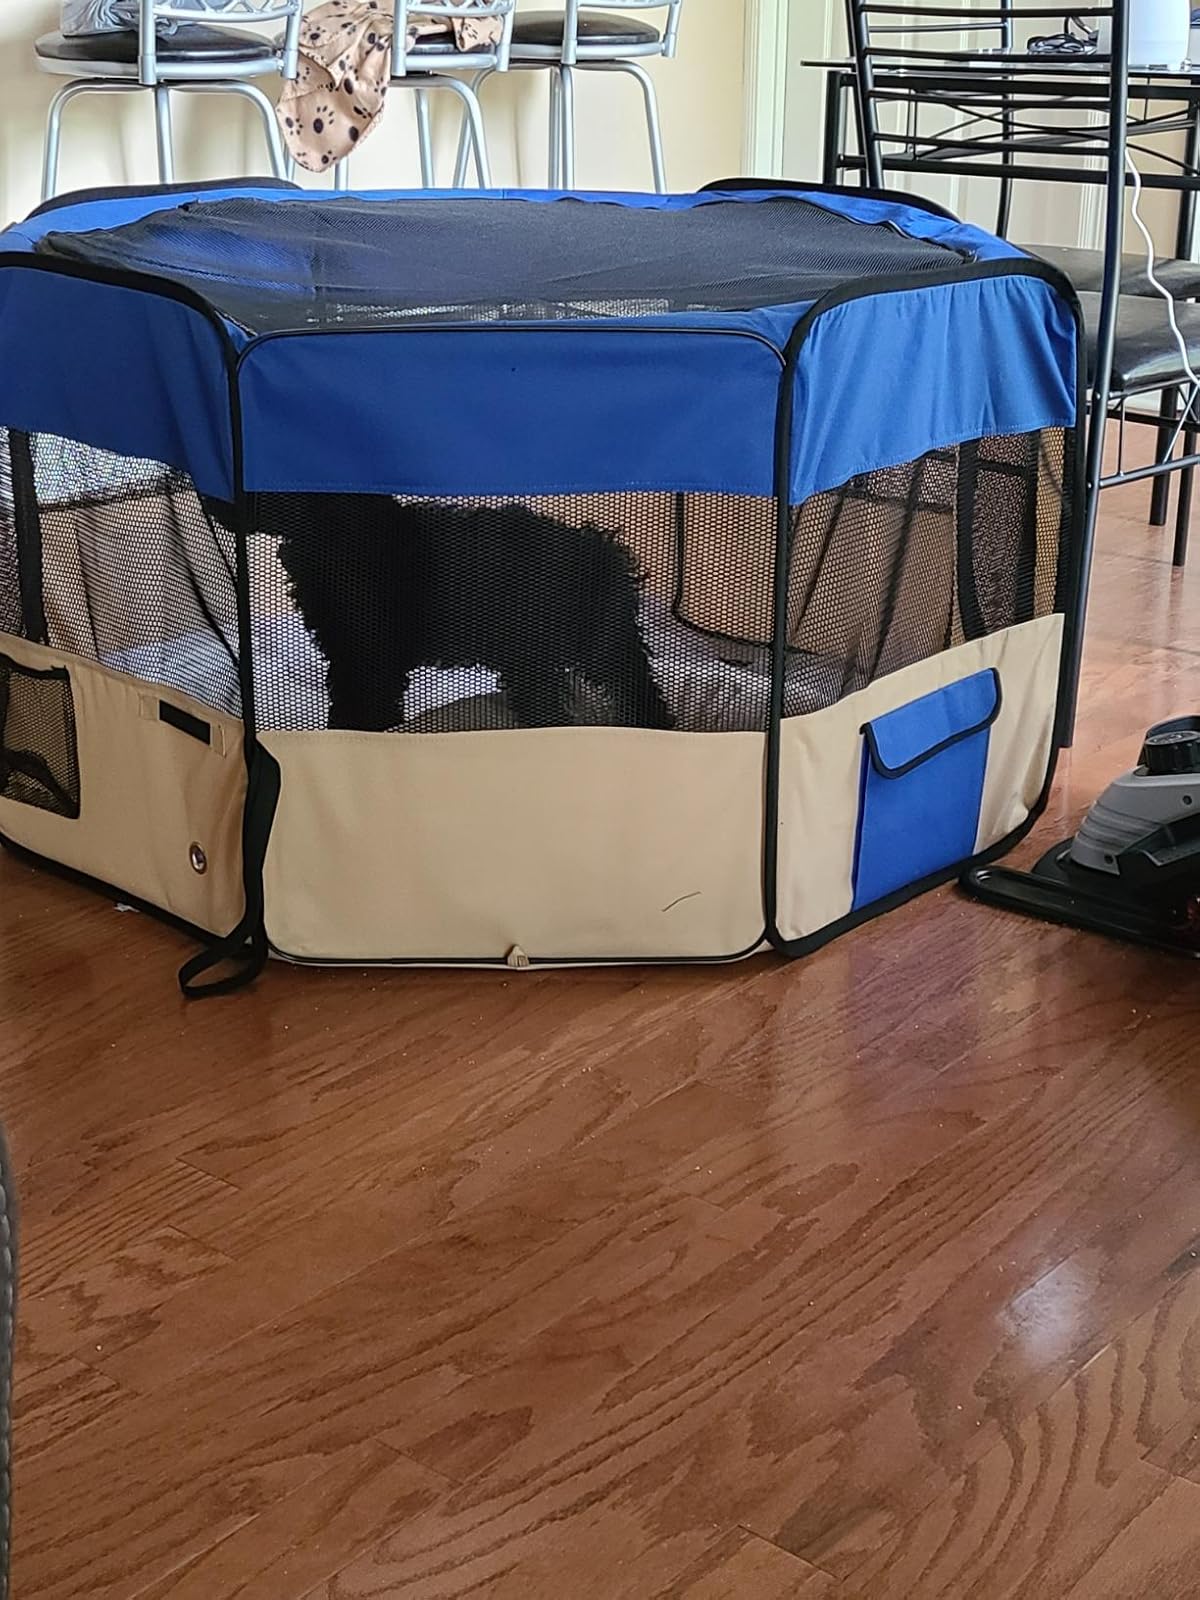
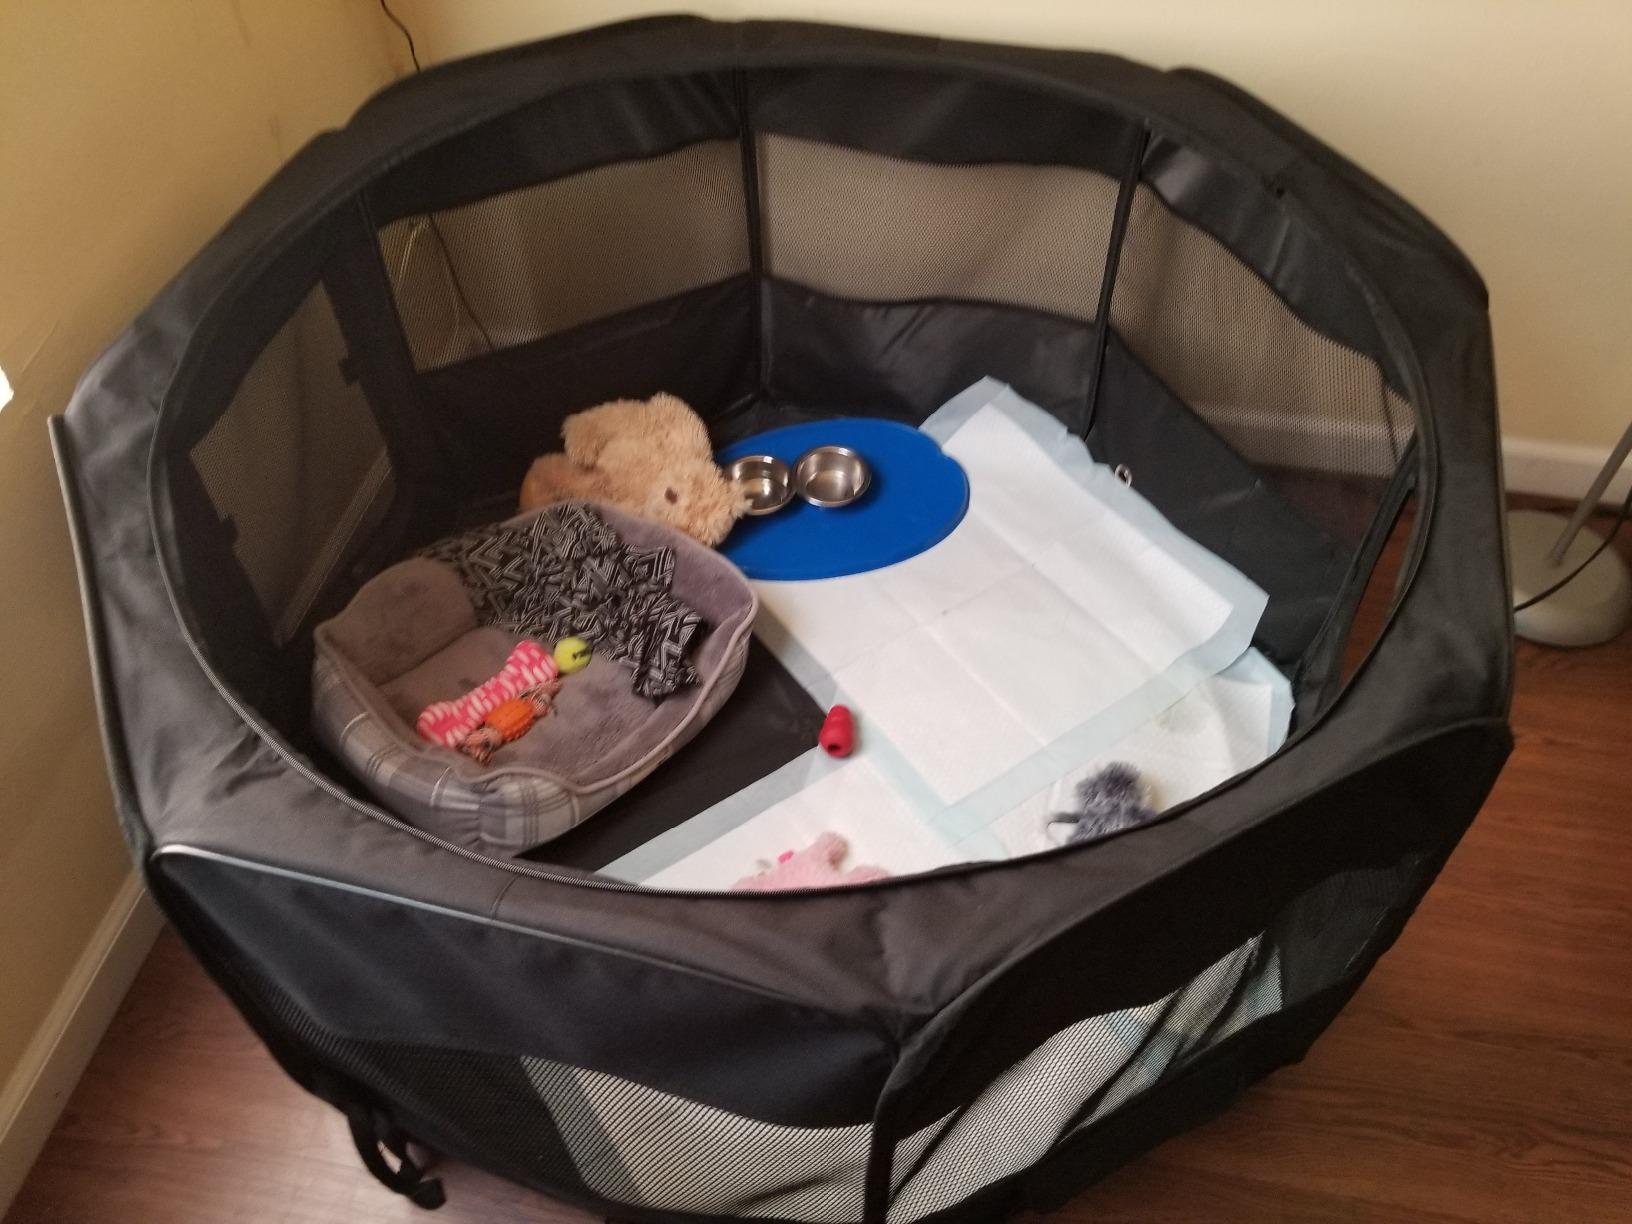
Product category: items_kennel
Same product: no